Little Fighter

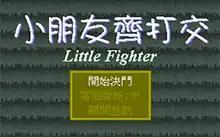
Title screen

Little Fighter (LF) is a single and multiplayer beat 'em up game, designed and developed by Marti Wong. Released in 1995.